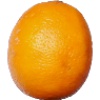
Label: Lemon Meyer 1